Niikappu, Hokkaido

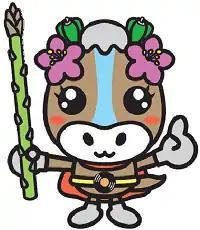
Nikappun, the town's mascot

The town is mainly known for production of racehorses, including Haiseiko, Narita Brian, and Oguri Cap. Other popular exports include kelp, green capsicum, and milk.